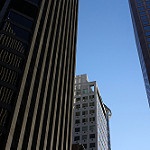
Label: buildings